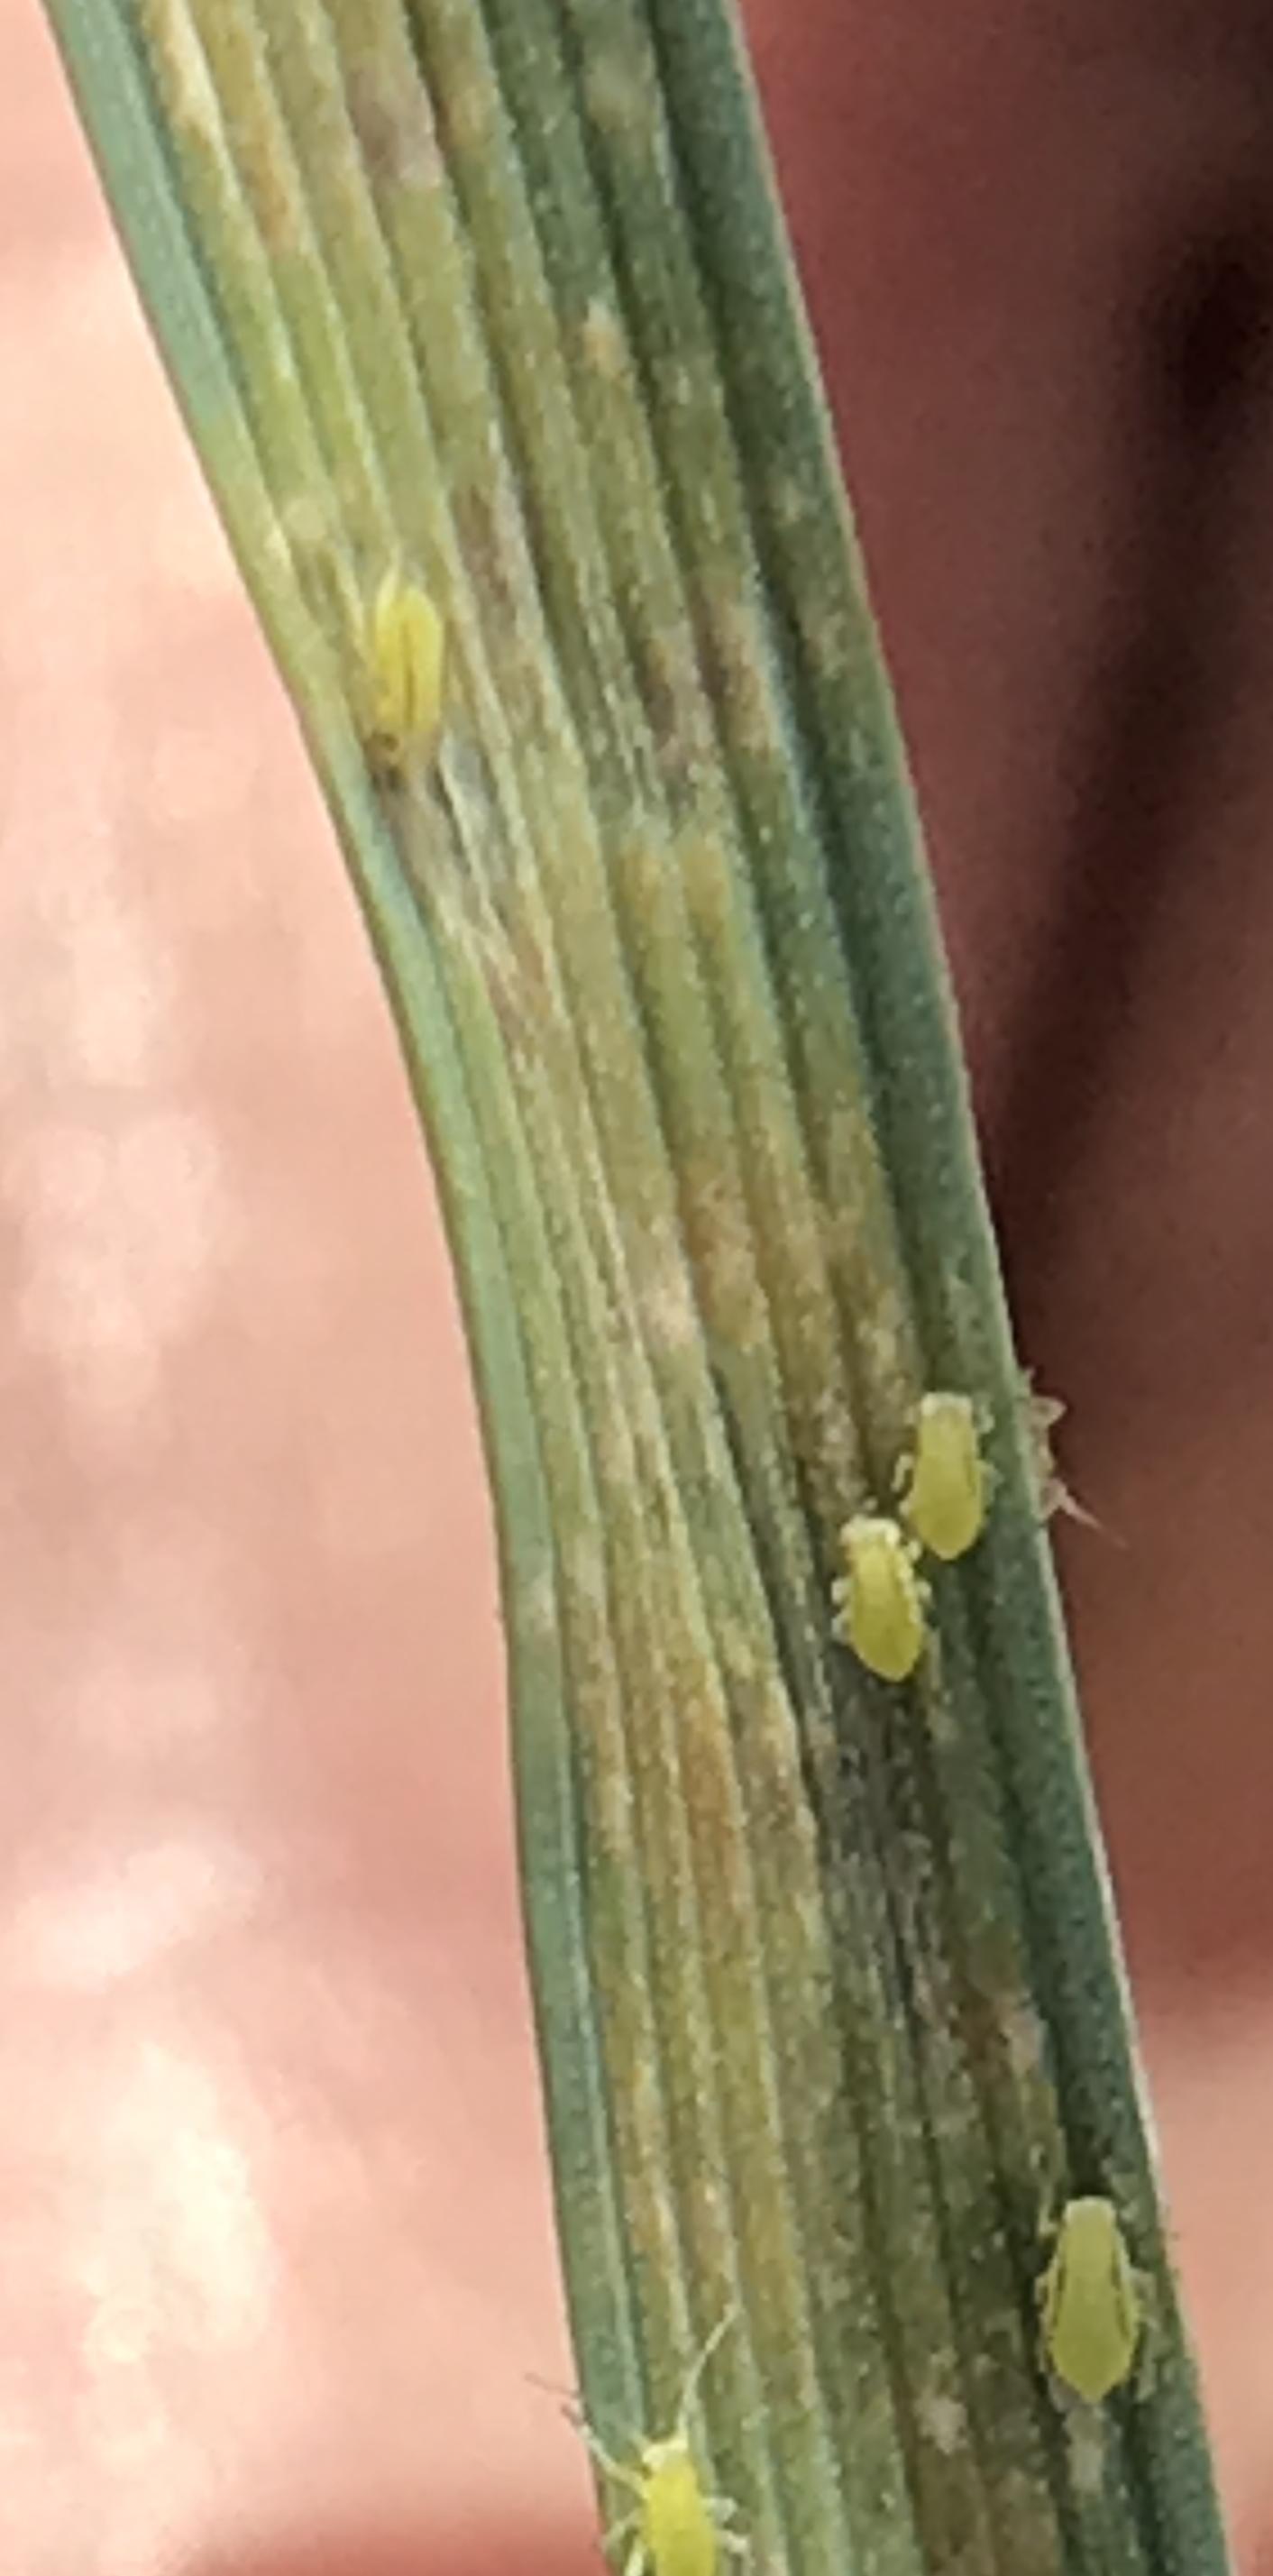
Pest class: cereal_grass_aphid